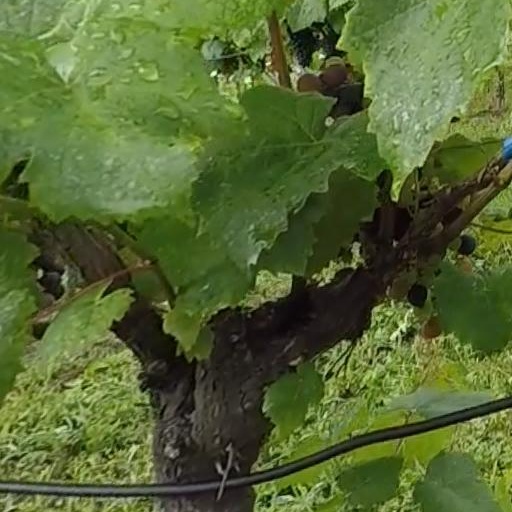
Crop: grape